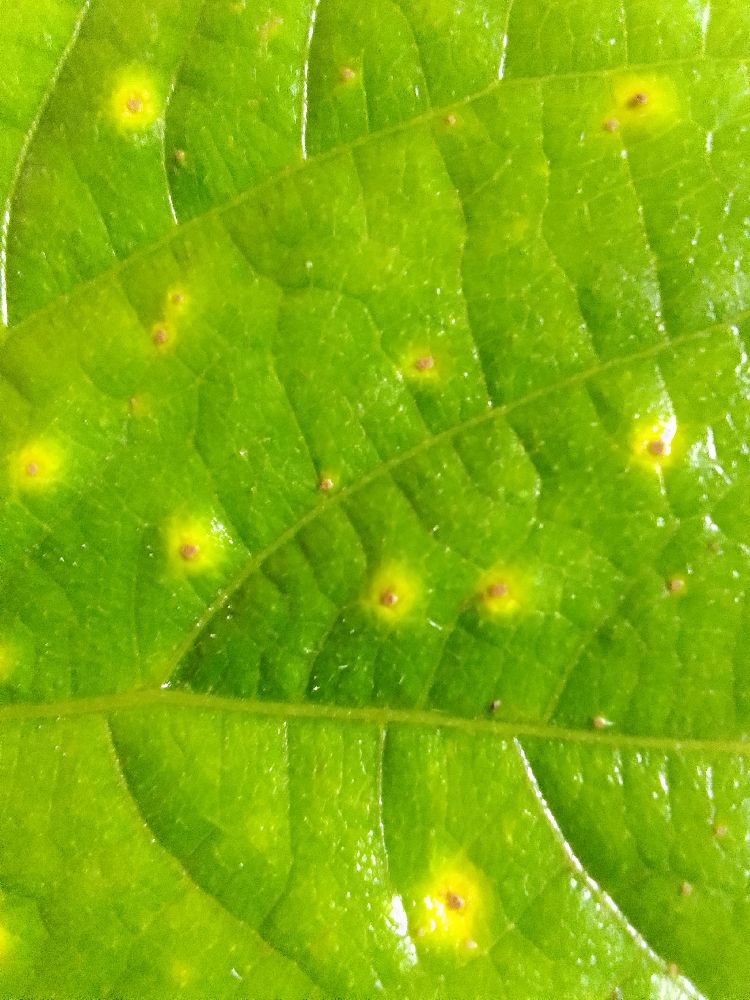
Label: rust